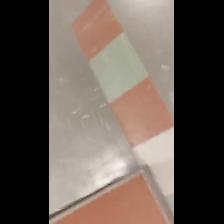
Label: NonHuman